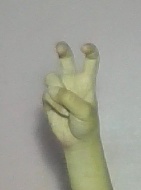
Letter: toot